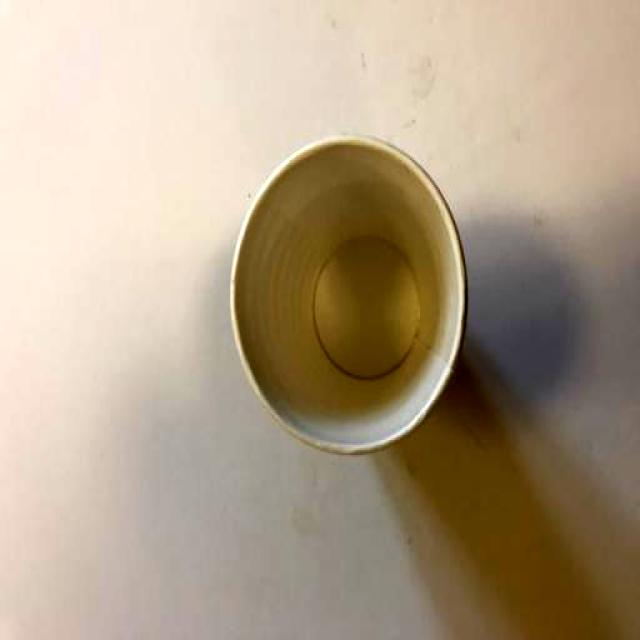
Label: Trash